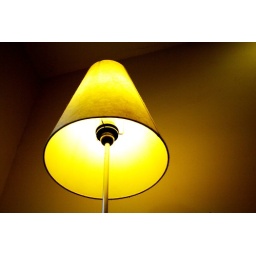
Just a standing lamp in my livingroom...